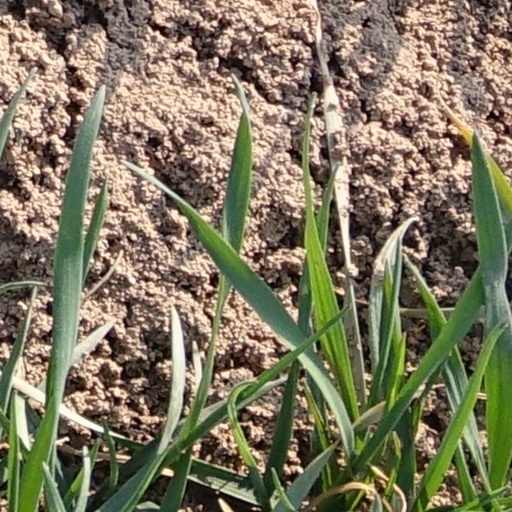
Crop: wheat